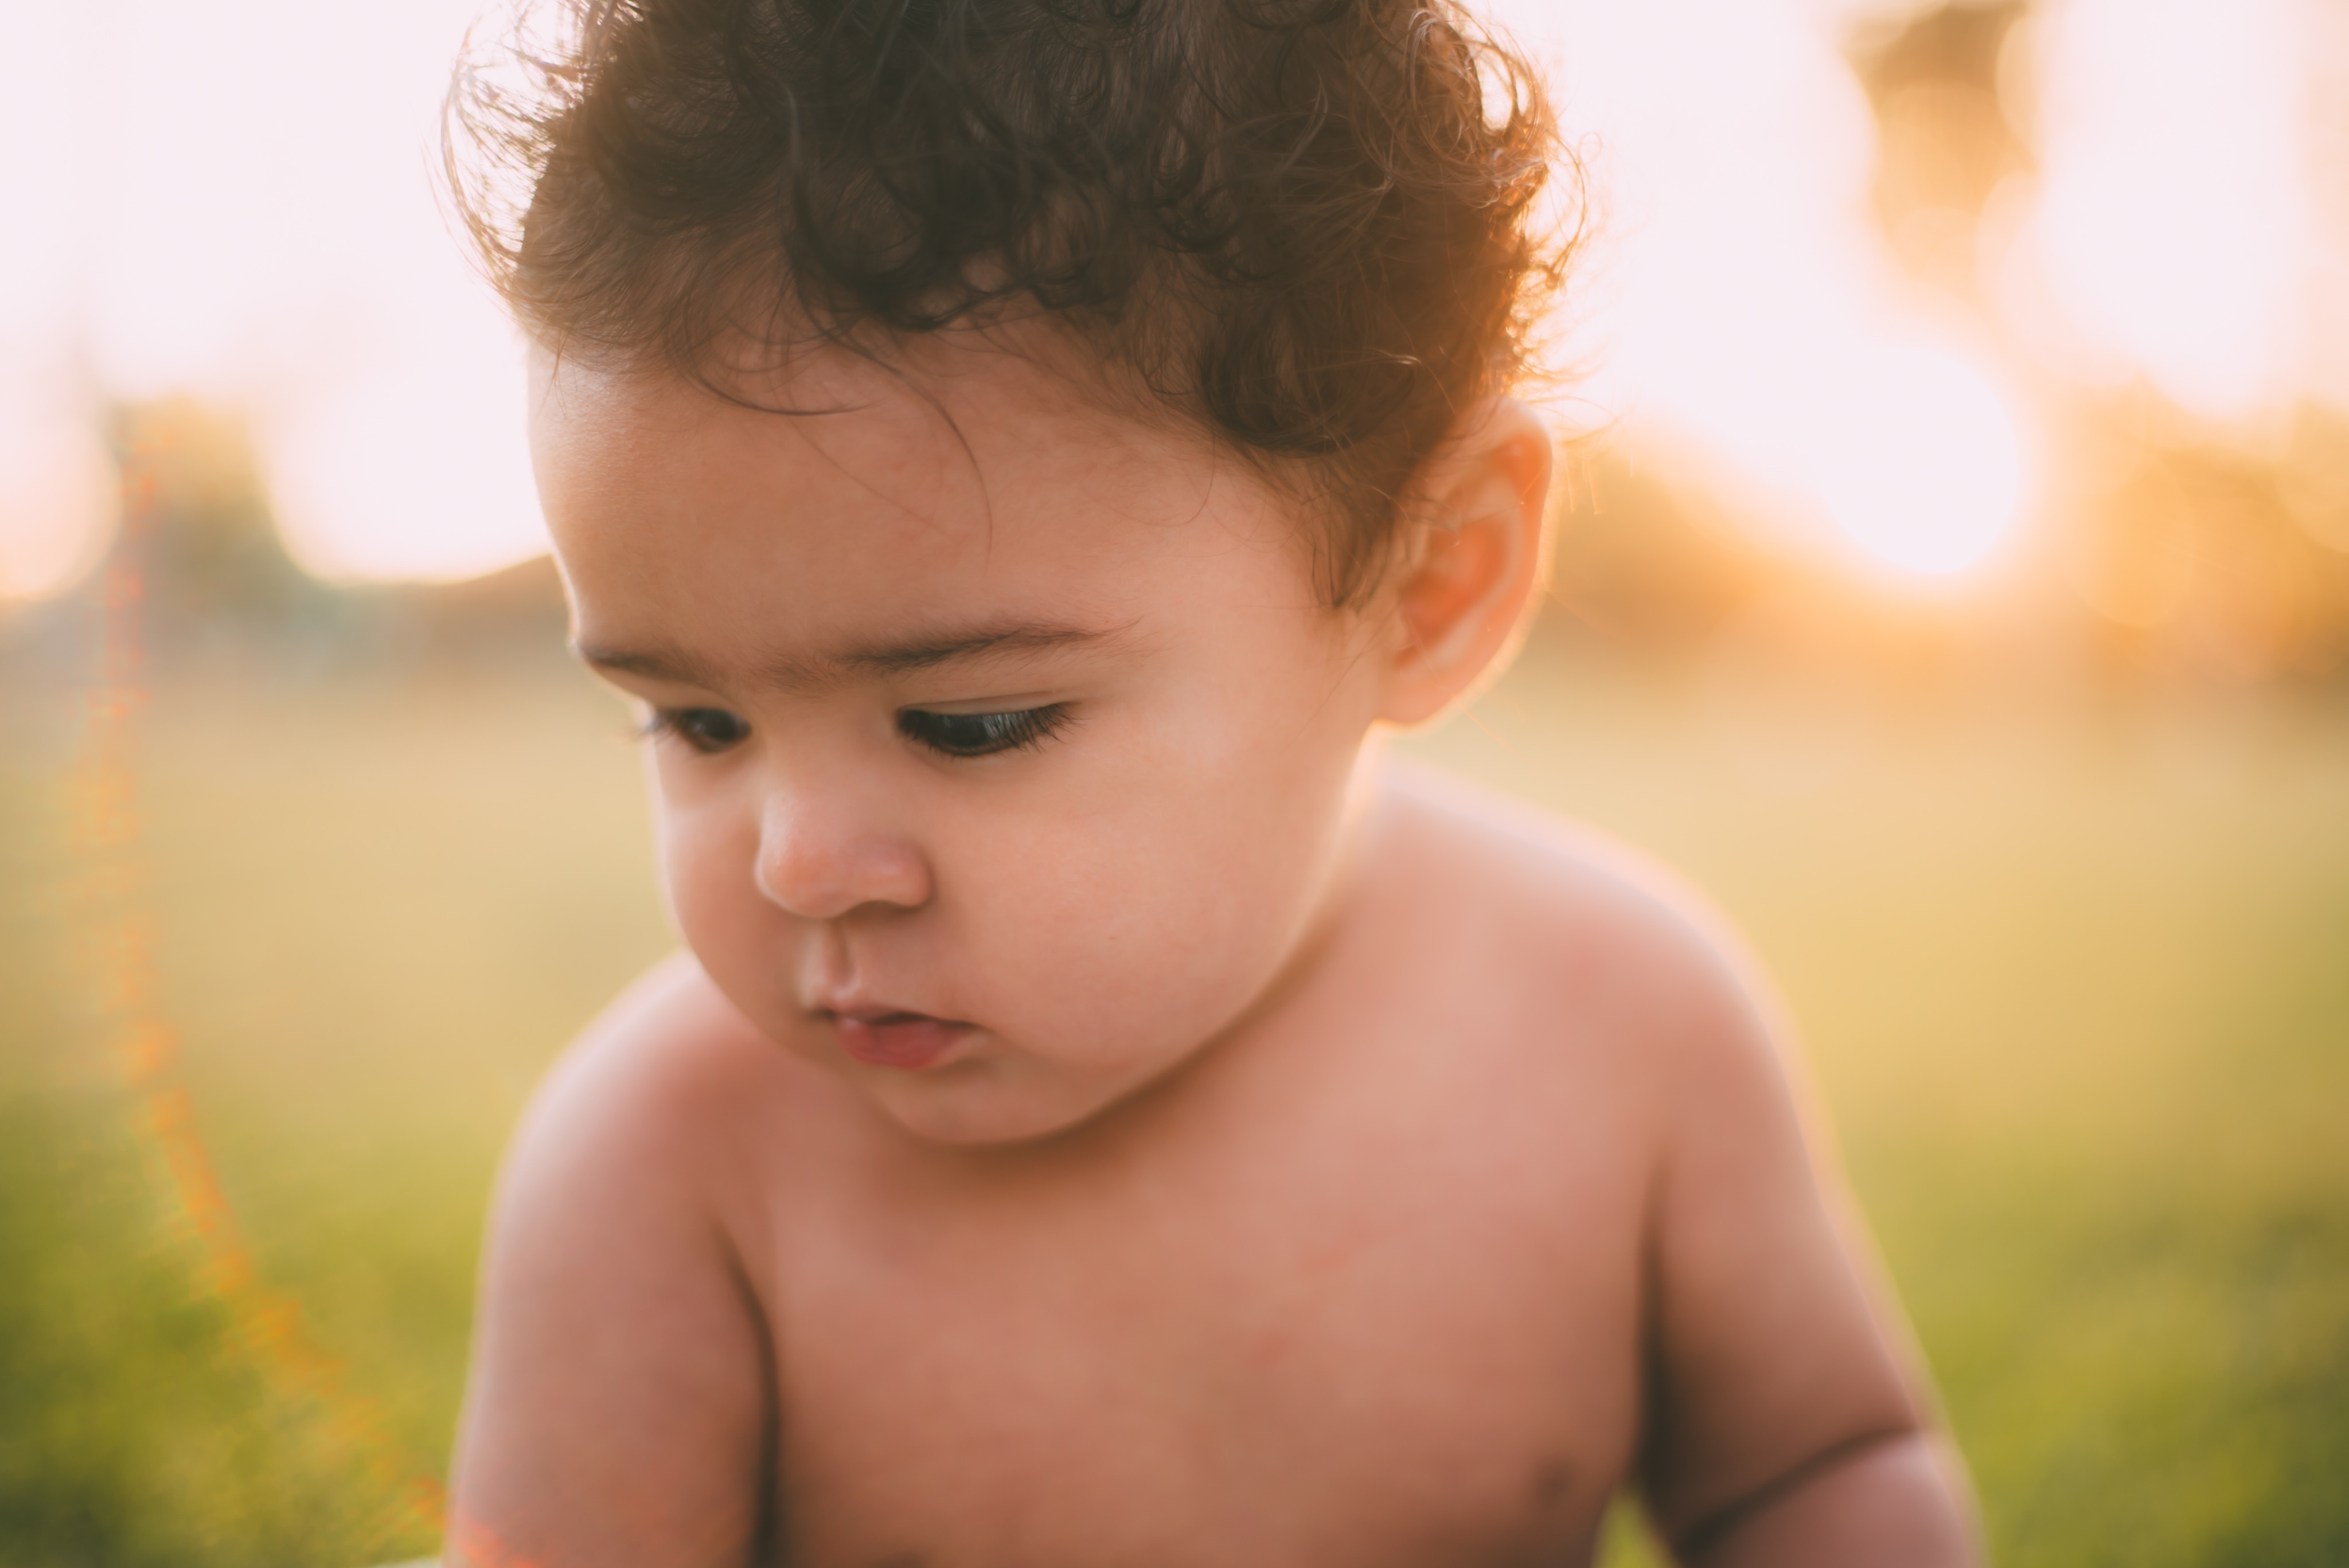
person, people, girl, hair, photography, boy, male, portrait, child, facial expression, hairstyle, smile, close up, face, infant, toddler, eye, skin, beauty, emotion, portrait photography